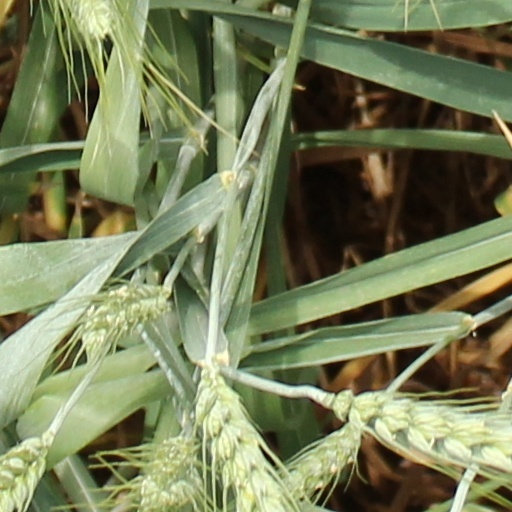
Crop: wheat